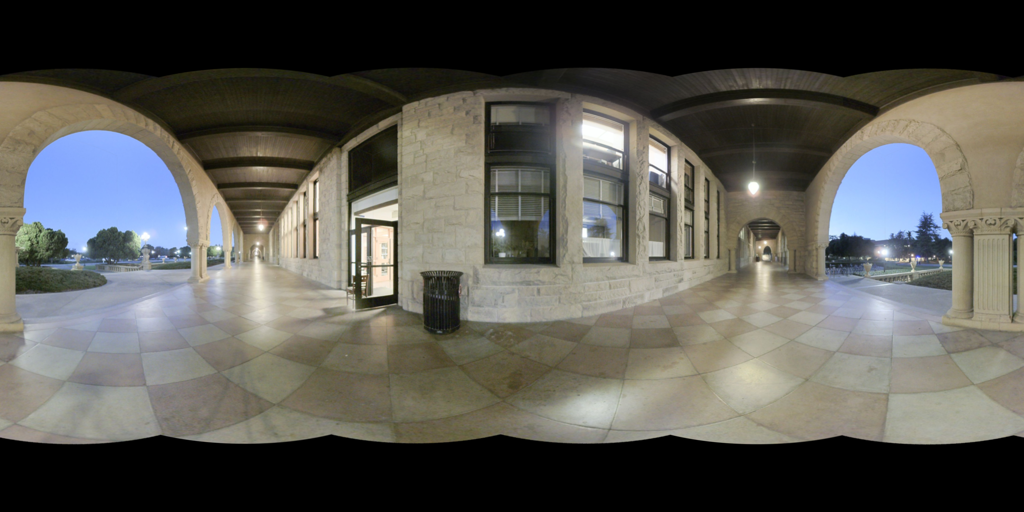
Referred object: the black trash can by the doorway

Referred object: the black metal trash can